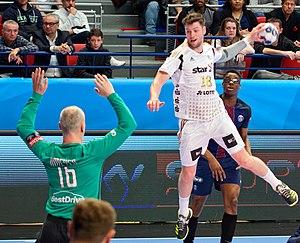
Rencontre de phase de groupe de la ligue des champions 2016-17 entre le PSG et le THW Kiel. A Coubertin, le 12 mars 2017. http://www.eurohandball.com/ec/cl/men/2016-17/match/2/006499/Paris+Saint-Germain+Handball#